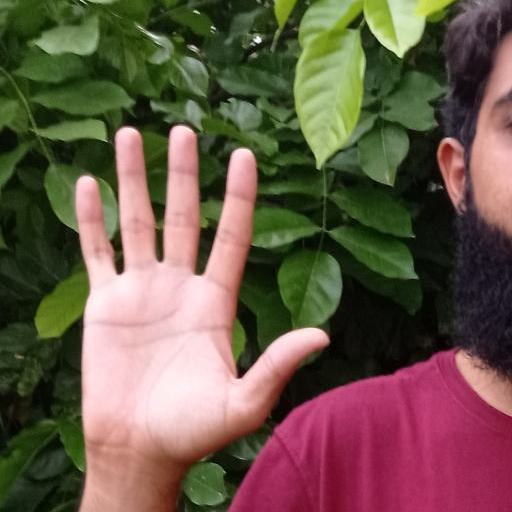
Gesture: palm